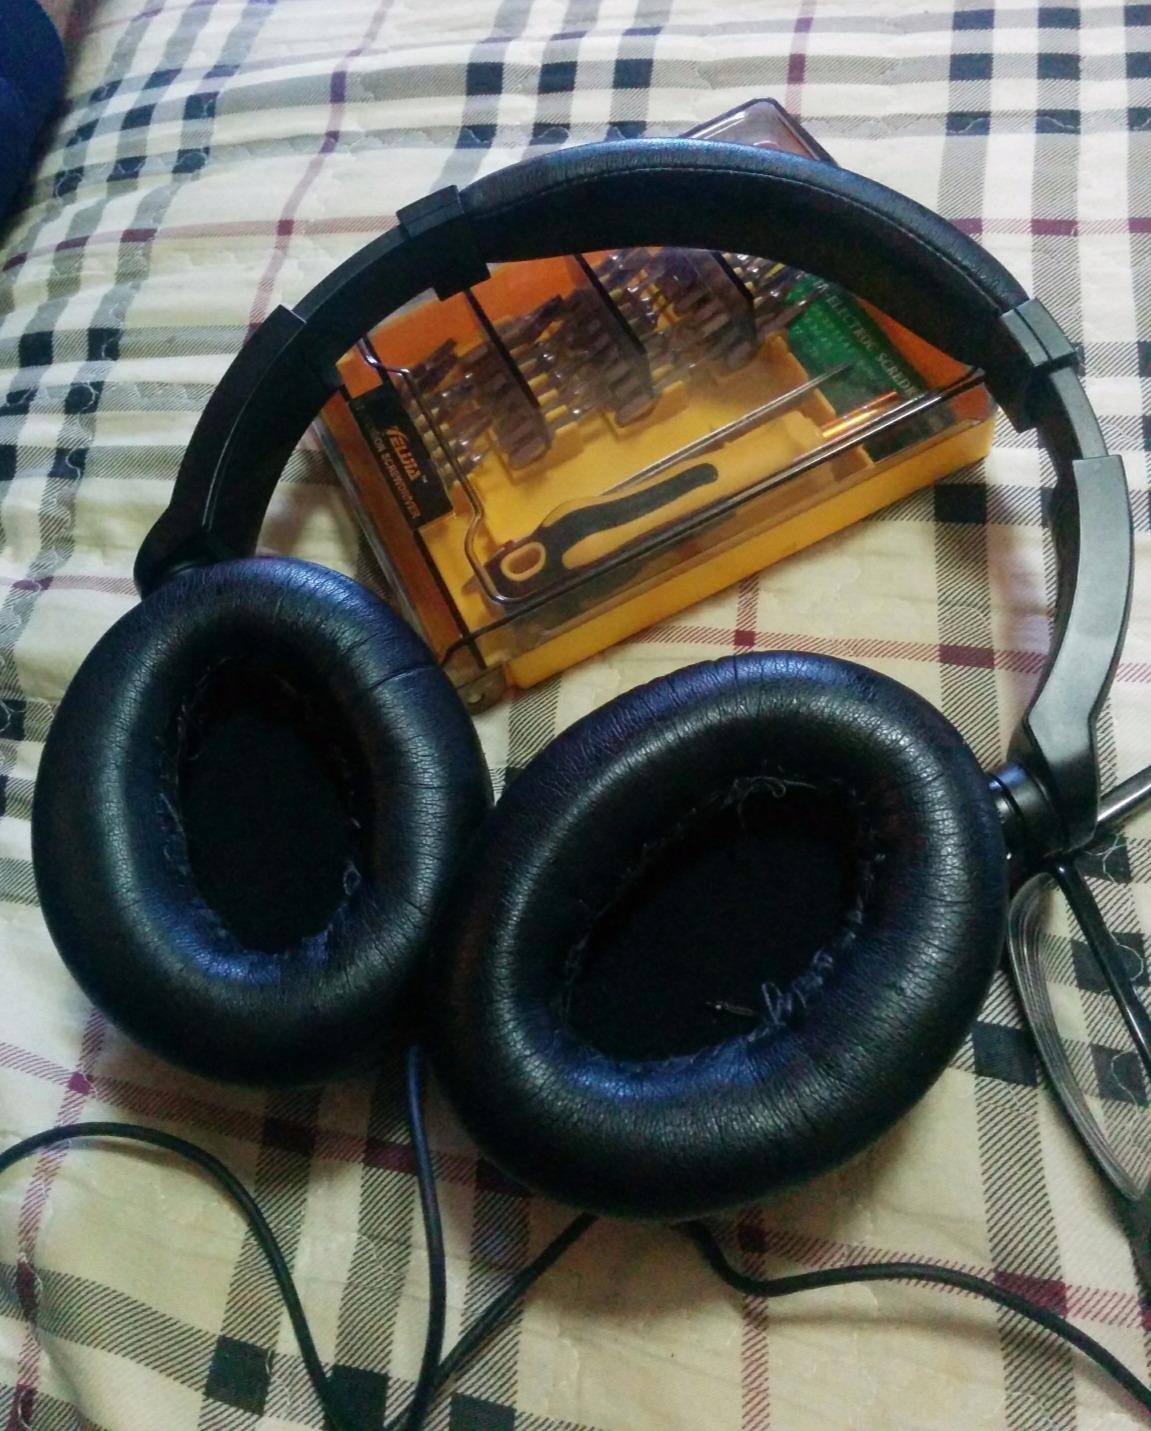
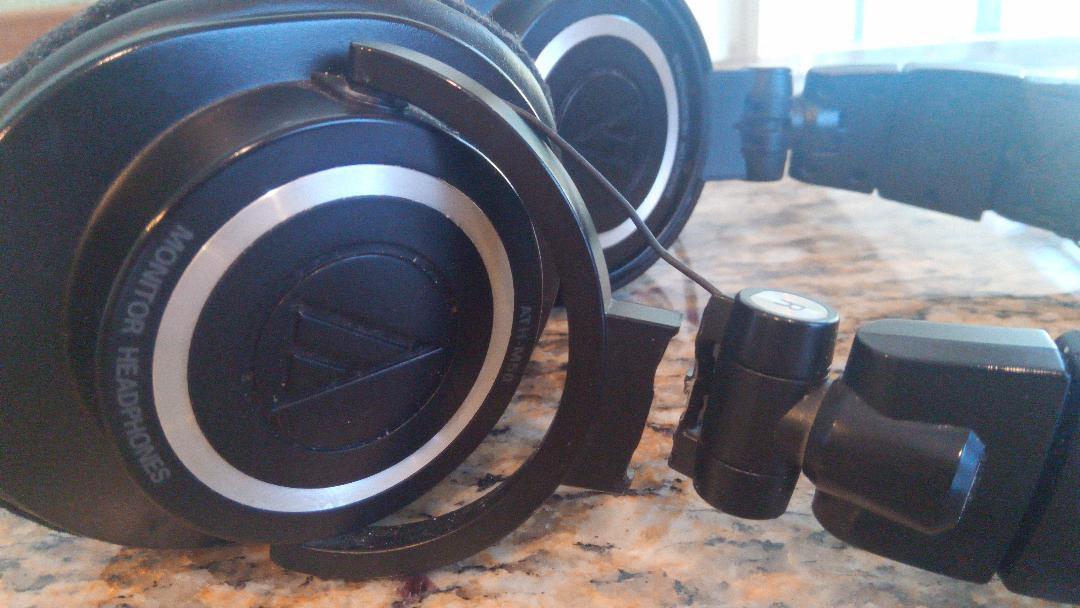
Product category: headphones
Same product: no